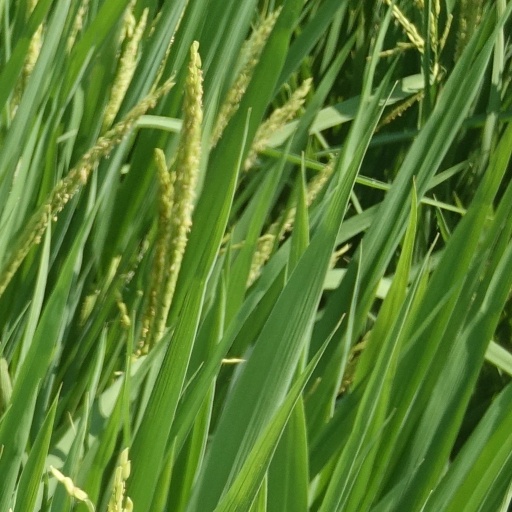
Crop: rice